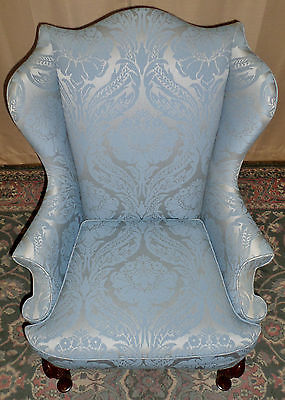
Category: chair